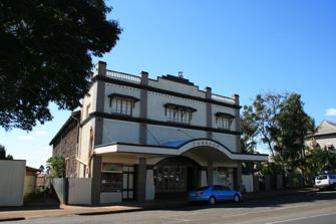
Building: Paragon Theatre
Country: Australia
Year built: 1927
Historic site in Queensland, Australia Paragon Theatre Paragon Theatre, 2011 Location 75 Churchill Street, Childers , Bundaberg Region , Queensland , Australia Coordinates 25°14′10″S 152°16′36″E / 25.2361°S 152.2767°E / -25.2361; 152.2767 Design period 1919–1930s (interwar period) Built 1927 Architect Arthur Robson Queensland Heritage Register Official name Paragon Theatre Type state heritage (built) Designated 28 April 2000 Reference no. 601618 Significant period 1927 (fabric) 1927–ongoing (social) Significant components auditorium, foyer – entrance, proscenium arch, shop/s, projection booth/bio box, dress circle Builders P Mellefont, Jnr Location of Paragon Theatre in Queensland Show map of Queensland Paragon Theatre (Australia) Show map of Australia Paragon Theatre is a heritage-listed cinema and theatre at 75 Churchill Street, Childers , Bundaberg Region , Queensland , Australia. It was designed by Arthur Robson and built in 1927 by P Mellefont, Jnr. It was added to the Queensland Heritage Register on 28 April 2000. History The Paragon Theatre in Childers was constructed in 1927 for local film exhibitors Gee, Philpott and Gee. It was designed by Brisbane architect Arthur Robson and replaced a smaller refreshment rooms and entertainment hall/picture show on the site. Childers in 1927 was a prosperous sugar town established in the late 1880s at the head of the Isis railway line from Isis Junction into the surrounding scrub. The line, which opened on 31 October 1887, was intended to facilitate the transport of timber from the Isis Scrub , but also proved to be the catalyst for the establishment of a sugar industry in the district. By 1895, Childers had emerged as the flourishing centre of a substantial sugar-growing and sugar-milling district, and in the years between 1891 and 1900 the population grew from 91 to 4000. In 1903 the old Isis Divisional Board (1886) was abolished and Isis Shire proclaimed, with the new seat of municipal government moving from Howard to Childers. Mr William Gee, a confectioner from Bundaberg, moved to Childers with his wife Minette and their two children about 1906. The Gees bought a single-storeyed shop where the Paragon Theatre now stands, in the main street of Childers, and opened it as a refreshment rooms (fruit shop, tea rooms and catering business). By 1908 they had added a ballroom in the form of a second floor to the building, and this was used for various functions, including Friday and Saturday night dances before the floor was ruined by roller skating. In 1912, the Gees installed a lighting plant run by an oil fuelled engine, and Gee's Hall became the venue for the first silent movies screened in the district. The first film shown was The Iron Claw , starring Pearl White . The Gees also introduced a travelling picture show service to other towns in the Isis district, including Dallarnil and Booyal . By 1923 a second picture show, the Palace Theatre, had been opened in Childers. It was run by Harold Philpott in partnership with Mr A Archer, and was located in a hall behind the Palace Hotel in Churchill Street. Also by 1923, William Gee had disposed of his interest in Gee's Hall to his son Dudley and to Harold Philpott. He later retired with his wife and daughter to Sydney, where he died in 1926. By 1927, film-going had proved so popular that Philpott & Gee had determined to erect a modern, purpose-designed cinema in Childers. The scheme interested William Gee's daughter Margery, and a new firm, Gee, Philpott and Gee was established to facilitate the construction of the Paragon Theatre where Gee's Hall once stood. Some of the material from the original hall was used in the construction of the new theatre. Plans were prepared by architect Arthur Robson of Brisbane, who was reported in the local press of 1927 as having been responsible for the construction of over twenty cinemas in Queensland, including theatres at East Brisbane , Gladstone and Ayr . Robson designed the Paragon Theatre as a tropical theatre. This may refer to the use of timber lattice and fretwork throughout the interior, on the ceiling and the proscenium , concealing high level windows providing ventilation not used in standard cinema design. The tropical theatre style was popular for Queensland theatres of the 1920s and 1930s, including the Alhambra Theatre at Stones Corner and the Paddington Theatre on Given Terrace, Paddington , Brisbane. The writer of an article on the Paragon Theatre in the Bundaberg Times Isis District Souvenir of 1927, commented: In all centres it has been recognised that the old style theatres are not suitable, hence modern ideas have been brought to bear in the planning of structures suitable for the climatic conditions, and a new type of theatre evolved, one of which will rise on the site of the present Gee's Hall. (p19) The theatre was intended to accommodate 1200 people, in a hall measuring 60 by 120 feet (18 by 37 m), but this may have been optimistic – the Film Weekly Directory of 1938–39 lists the Paragon Theatre at Childers with a seating capacity of 600. A large stage for both traditional drama and musical shows as well as the cinema screen, with adjoining dressing rooms, was provided, with an orchestra pit below the stage. The proscenium was decorated with timber fretwork incorporating transparent lining which concealed electric lighting. The ceiling and walls were lined with timber lattice. The theatre contained a dress circle and several private boxes with upholstered seating, and canvas seats and forms, or long benches, were provided in the stalls. The auditorium was constructed of timber with a galvanised iron roof, but the Mediterranean-styled decorative facade was of brick and stucco. The entrance was flagged by brick columns clad with glazed tiles and opened to a lobby 18 feet (5.5 m) wide by 15 feet (4.6 m) deep. The design also incorporated two small shops fronting the street, either side of the entrance, and employed the first cantilevered awning in the district. The contractor on the project was P Mellefont, junr. During construction, Gee, Philpott & Gee screened films at the Palace Theatre and at the Band Hall at Childers until a temporary screen could be erected in the semi-completed Paragon Theatre. Reputedly, when the new picture theatre formally opened in 1928, the first film screened was Warner Brothers ' 1927 classic The Jazz Singer , which pioneered synchronised-sound film production. If this were so, then the Paragon opened as a " talkie " theatre. Soon after the opening of the new theatre Harold Philpott sold his share of the business to Dudley and Margery Gee, who exhibited under the name Paragon Pictures Company. The Paragon Theatre was now the only picture theatre in the Isis and regularly screened films and cartoons on Wednesday and Saturday nights, from 8 pm, for which seats could be reserved. The theatre was sold in 1949 to Peter and Mary Sourris of Gayndah , who changed the sound system, replaced the entrance gates with glass doors, closed one of the internal staircases to the dress circle, and replaced the forms with canvas seats. At this period the store run by Paul Cominos at the front of the theatre was closed. By 1960 the Sourris family had sold the theatre to Granville and Iris Knowles who constructed a ticket box and fitted a cinemascope screen, which closed the stage for concert use. The theatre was sold in 1962 to the Ricciardi family. The last film was shown in 1998. In 2007 Thomas Griffiths and Merissa Ricciardi (granddaughter of the 1962 owners) purchased the theatre and worked to repair and restore its failing elements with the aim of accommodating a range of community uses. The business name Paragon Theatre (1962) remained registered. In October 2011, Ms Ricciardi and new co-owner Nigel Craft were continuing the restoration of the building to reopen it to the public as an entertainment venue. Merissa Ricciardi and Nigel Craft were married in the theatre in December 2012. The theatre reopened in July 2014. In August 2015, the Crafts received a Queensland Heritage Award from the National Trust for their conservation of the theatre. Approximately 130 rural picture theatres/shows were listed in the Queensland Post Office Directory for 1930–31, and this list was not exhaustive. A recent survey of rural theatres conducted by Griffith University revealed that few 1920s cinemas were still operating in regional Queensland. Surviving theatres included the Majestic Theatre at Pomona (erected 1921 – seats 300); the Astor Theatre at Surat (1925 – seats 150); the Majestic Picture Theatre at Malanda (1926 – seats 300); the Radio at Barcaldine (1926 – seats 550) and the Airdome at Innisfail (1928 – seats 760). Description The Paragon Theatre is a large timber building with a masonry facade prominently located on Churchill Street in Childers. The rear section of the building is a large shed -like form clad in unpainted timber weatherboards with a pitched, galvanised iron roof. The side walls have high level louvred openings under the eaves and timber framed windows in the lower section of the wall. The parapeted facade is composed of face brick pilasters which divide the surface into three bays rendered with roughcast stucco. The parapet edge features a rectangular signage block flanked by a masonry balustrade. Three sets of timber casement windows are located in the upper sections of each of the bays. The glass of the windows has been painted and each set of windows is surmounted by horizontal awnings with small hipped roofs and supported by timber brackets . The upper section of the facade is painted in a dark chocolate brown. A large awning projects from the surface of the facade, supported by iron tie-backs. The horizontal awning features a centrally located shallow arch which defines the entrance. Raised lettering on the front of the awning spelling "PARAGON" is located on the arch. The entrance is via concrete steps to four pairs of folding glass and timber doors. Tapered pylons abutting the wall surface flank the entrance doors and support another arch over the doorway. The pylons, archway and trim on the awning are all painted in bright red with the remainder of the lower facade painted in dark green. Two shop fronts are situated at the corners of the front facade. The entry area has also been sub- divided with a lightweight partition in order to create a sub-tenancy. These three shopfront areas are currently unoccupied. The original ticket office and small foyer area are located to the eastern side of the entry. Internally the theatre retains many of its early features, including seating, timber fretwork and lattice, light fittings and some balustrading. The ceiling and most of the side walls are covered with timber lattice mounted on timber posts, that stops just above the level of the exit doors in the side walls. The bottom edge of the lattice is finished with shallow arches trimmed with a double stripe painted in black. At the top of the side walls is a broad band of decoration achieved by picking out a pattern within the lattice with black paint. The screen is covered with long curtains and is surrounded with fibro- cement panelling that frames the screen, now covering the proscenium. The orchestra pit has also been boarded over. Most of the ground floor seating consists of canvas, deckchair-type seating with one row of tip-up seating located against the back wall. The balcony upstairs has a raked, stepped timber floor, with each row of seats occupying a different level. The seating in the front three rows is timber and upholstered fixed seating, there are then two rows of canvas seats and a final row of "dress circle" seating at the back. The projection box if located at the rear of the balcony in a space enclosed with fibro- cement panelling. A small timber residence is connected to the rear of the building and appears to be unoccupied. There is also a galvanised iron shed and timber tankstand and tank adjacent to this small house. Heritage listing Paragon Theatre was listed on the Queensland Heritage Register on 28 April 2000 having satisfied the following criteria. The place is important in demonstrating the evolution or pattern of Queensland's history. The Paragon Theatre, constructed in 1927, is one of the oldest picture theatres still operating in Queensland and is important an illustrating a significant aspect of the pattern of this state's history, namely, the expansion of popular entertainment in Queensland in the interwar period. In particular, the construction and continued operation of the Paragon Theatre illustrates the vital and substantive role of independent film exhibition in rural Queensland. The place demonstrates rare, uncommon or endangered aspects of Queensland's cultural heritage. The Paragon Theatre is a rare surviving 1920s Queensland regional theatre which still functions as a cinema, and is important in demonstrating an aspect of Queensland's cultural heritage which is no longer common. The place is important in demonstrating the principal characteristics of a particular class of cultural places. The building is a good example of 1920s regional picture theatre architecture adapted to the Queensland climate, and is important in illustrating its type. It is a highly intact 1920s cinema which reveals important information about picture theatre design in Queensland during a formative period. The intactness of the interior in particular offers present and future generations an understanding of the experience of cinema viewing in a rural Queensland picture theatre of the interwar era. The place is important because of its aesthetic significance. The Paragon Theatre, located prominently fronting the main street of Childers, has a distinctive facade which makes a major contribution to an exceptional streetscape of buildings in Churchill Street (Bruce Highway), Childers. In this it has aesthetic significance. The place has a strong or special association with a particular community or cultural group for social, cultural or spiritual reasons. The theatre was a focal point of social life in the Childers/Isis district from the late 1920s until well into the 1969s, and has a strong association for the local community with popular entertainment and movie-going in the period before the ready availability of television and videotape players. References